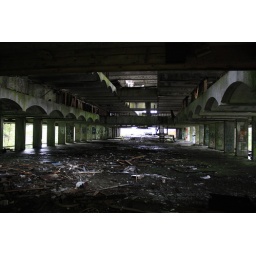
View out over the ground floor